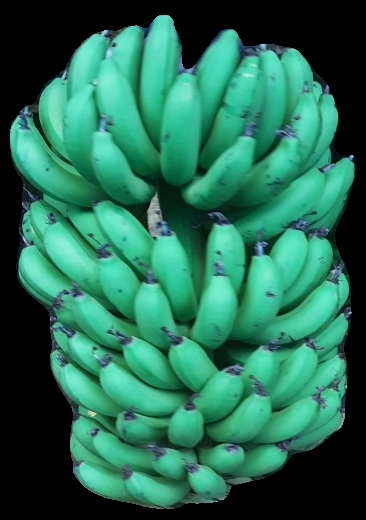
Variety: pachbale
Grade: grade1